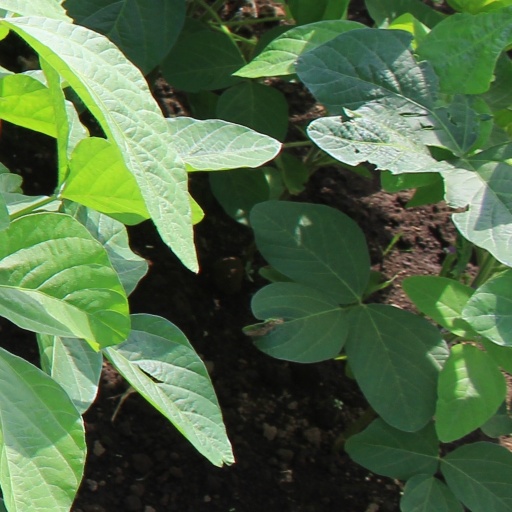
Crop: soybean